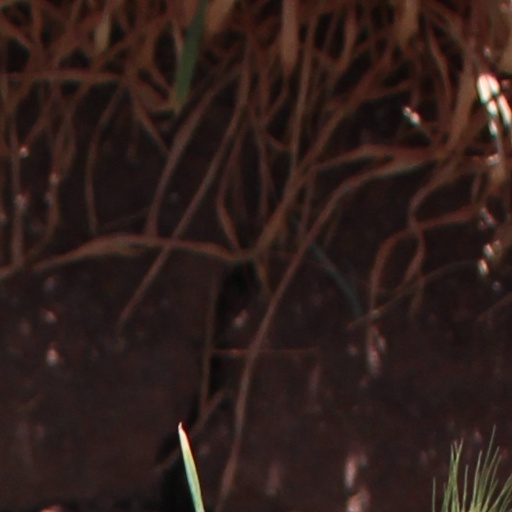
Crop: wheat